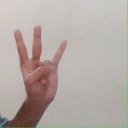
अक्षर: क्ष